Izhevsk

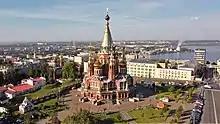
St. Michael's Cathedral

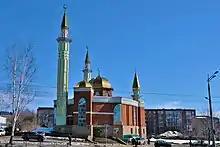
Mosque in Izhevsk

Izhvesk City Pond's area is over 22 km, yet it was artificially constructed (in parts dug by hand) in the 1760s for industrial needs. Empress Elizabeth of Russia granted Count Peter Shuvalov official permission to create three factories in the Kama River region September 15, 1757.